Gerd Almgren

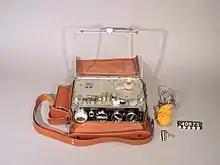
Nagra III Pilot tape recorder used by Almgren to record interview with Ben Bella 1962. Part of Swedish National Museum of Science and Technology collection.

Almgren attended the first television production program for national public broadcaster Radiotjänst in 1956. Almgren reported from the Algerian War for Swedish television. She left her position with the broadcaster after giving a First of May speech, but continued reporting for Swedish television as a freelancer.